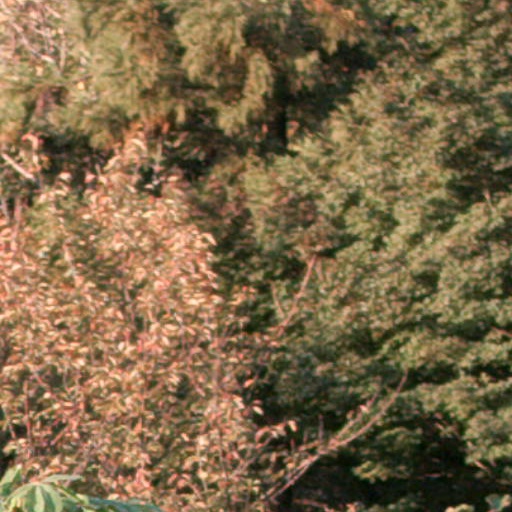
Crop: cassava